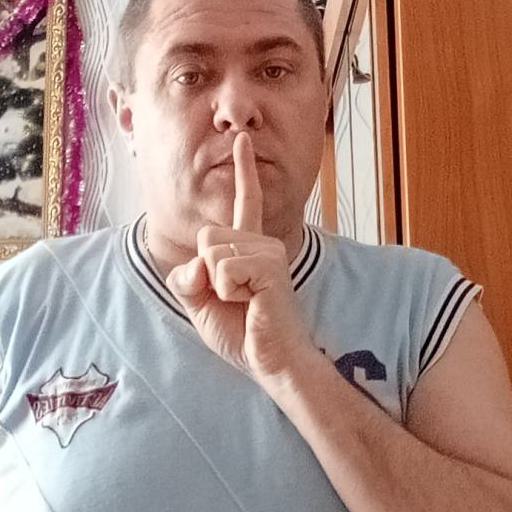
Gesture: mute